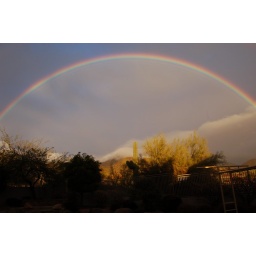
The clouds covered the mountains in the background, but the rainbow took center stage.